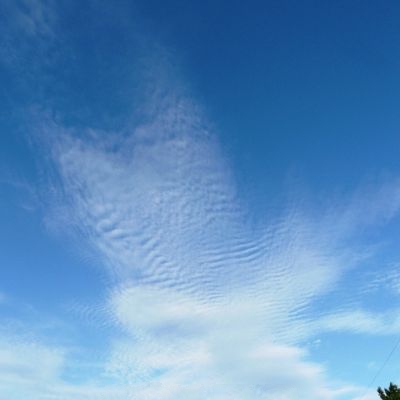
Cloud type: Cirrocumulus (Cc)